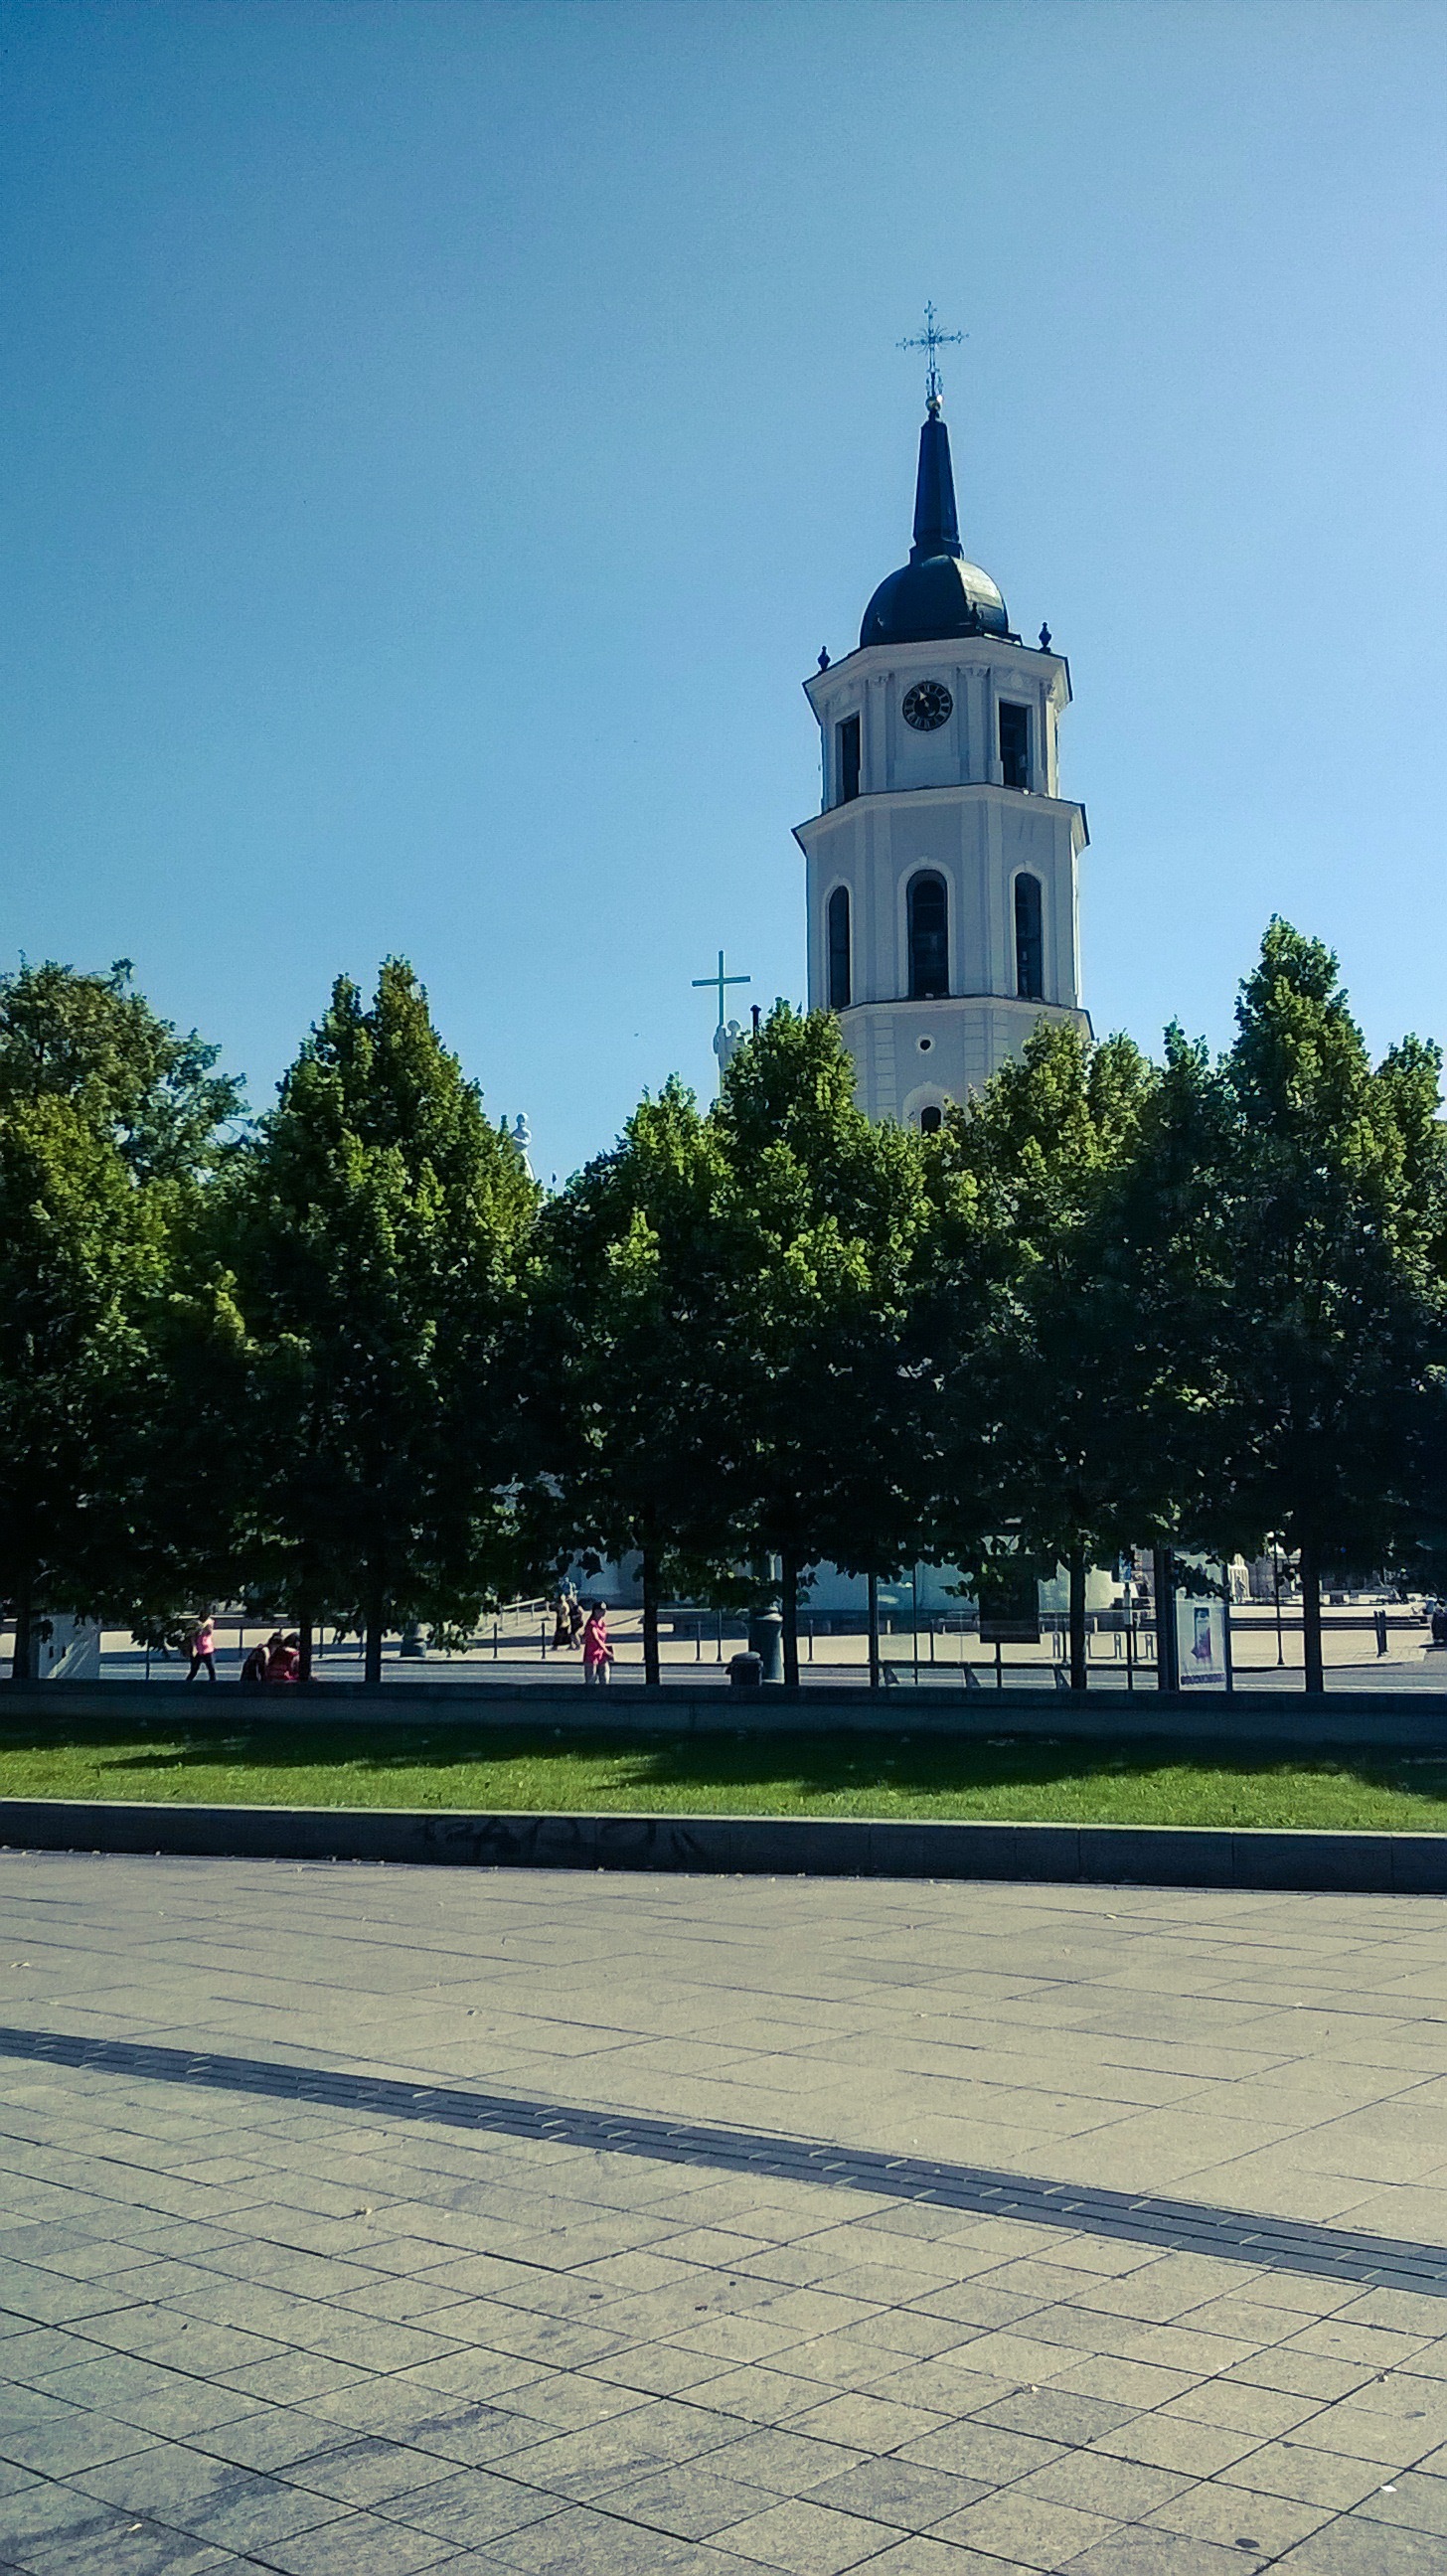
city, tower, park, town square, human settlement